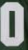
Number: 0